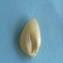
Maize quality: Good